Down the Shore

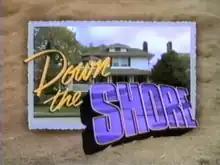

Down the Shore is an American sitcom television series created by Alan Kirschenbaum, which aired on Fox from June 21, 1992, to May 27, 1993.